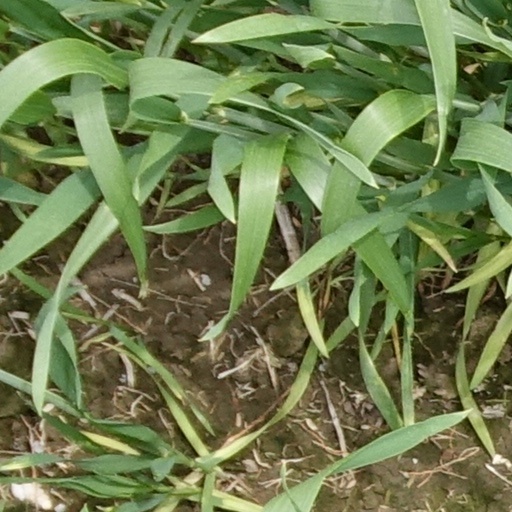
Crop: wheat